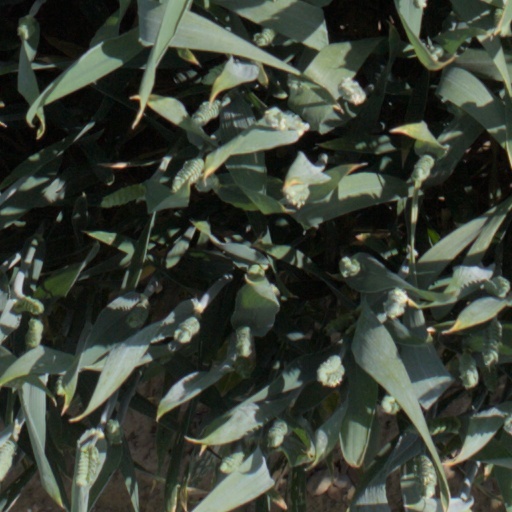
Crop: wheat